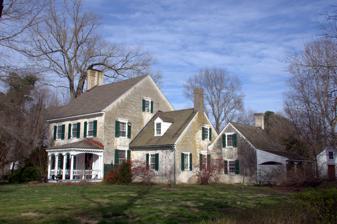
Building: Burley Manor
Country: United States of America
Year built: 1832
Historic house in Maryland, United States United States historic place Burley Manor U.S. National Register of Historic Places Show map of Maryland Show map of the United States Location 3 S. Main St. Berlin, Maryland Coordinates 38°19′10″N 75°13′10″W / 38.31944°N 75.21944°W / 38.31944; -75.21944 Area 4 acres (1.6 ha) Built 1832 ( 1832 ) Architectural style Federal NRHP reference No. 74000979 Added to NRHP July 7, 1974 Burley Manor is a historic home located in Berlin , Worcester County, Maryland .  It is a Federal-style brick house built about 1832. It was listed on the National Register of Historic Places in 1974. References